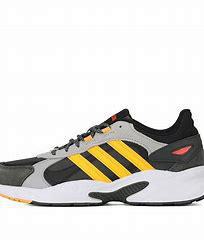
Brand: adidas
Model: neo Adidas NEO Crazychaos Shadow